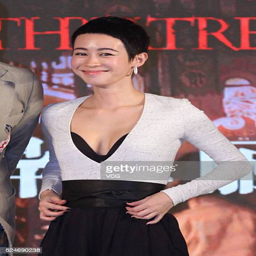
actor attends the premiere of film